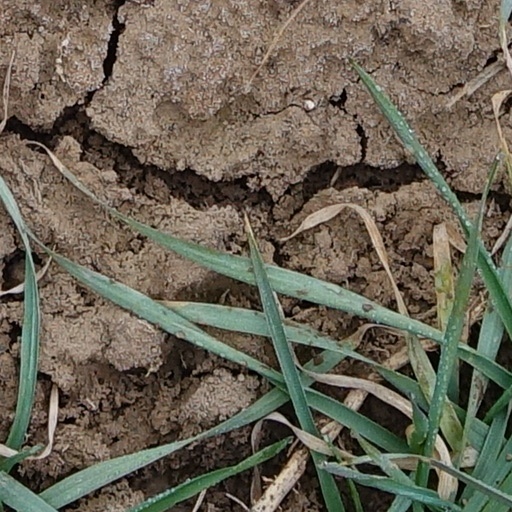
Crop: wheat